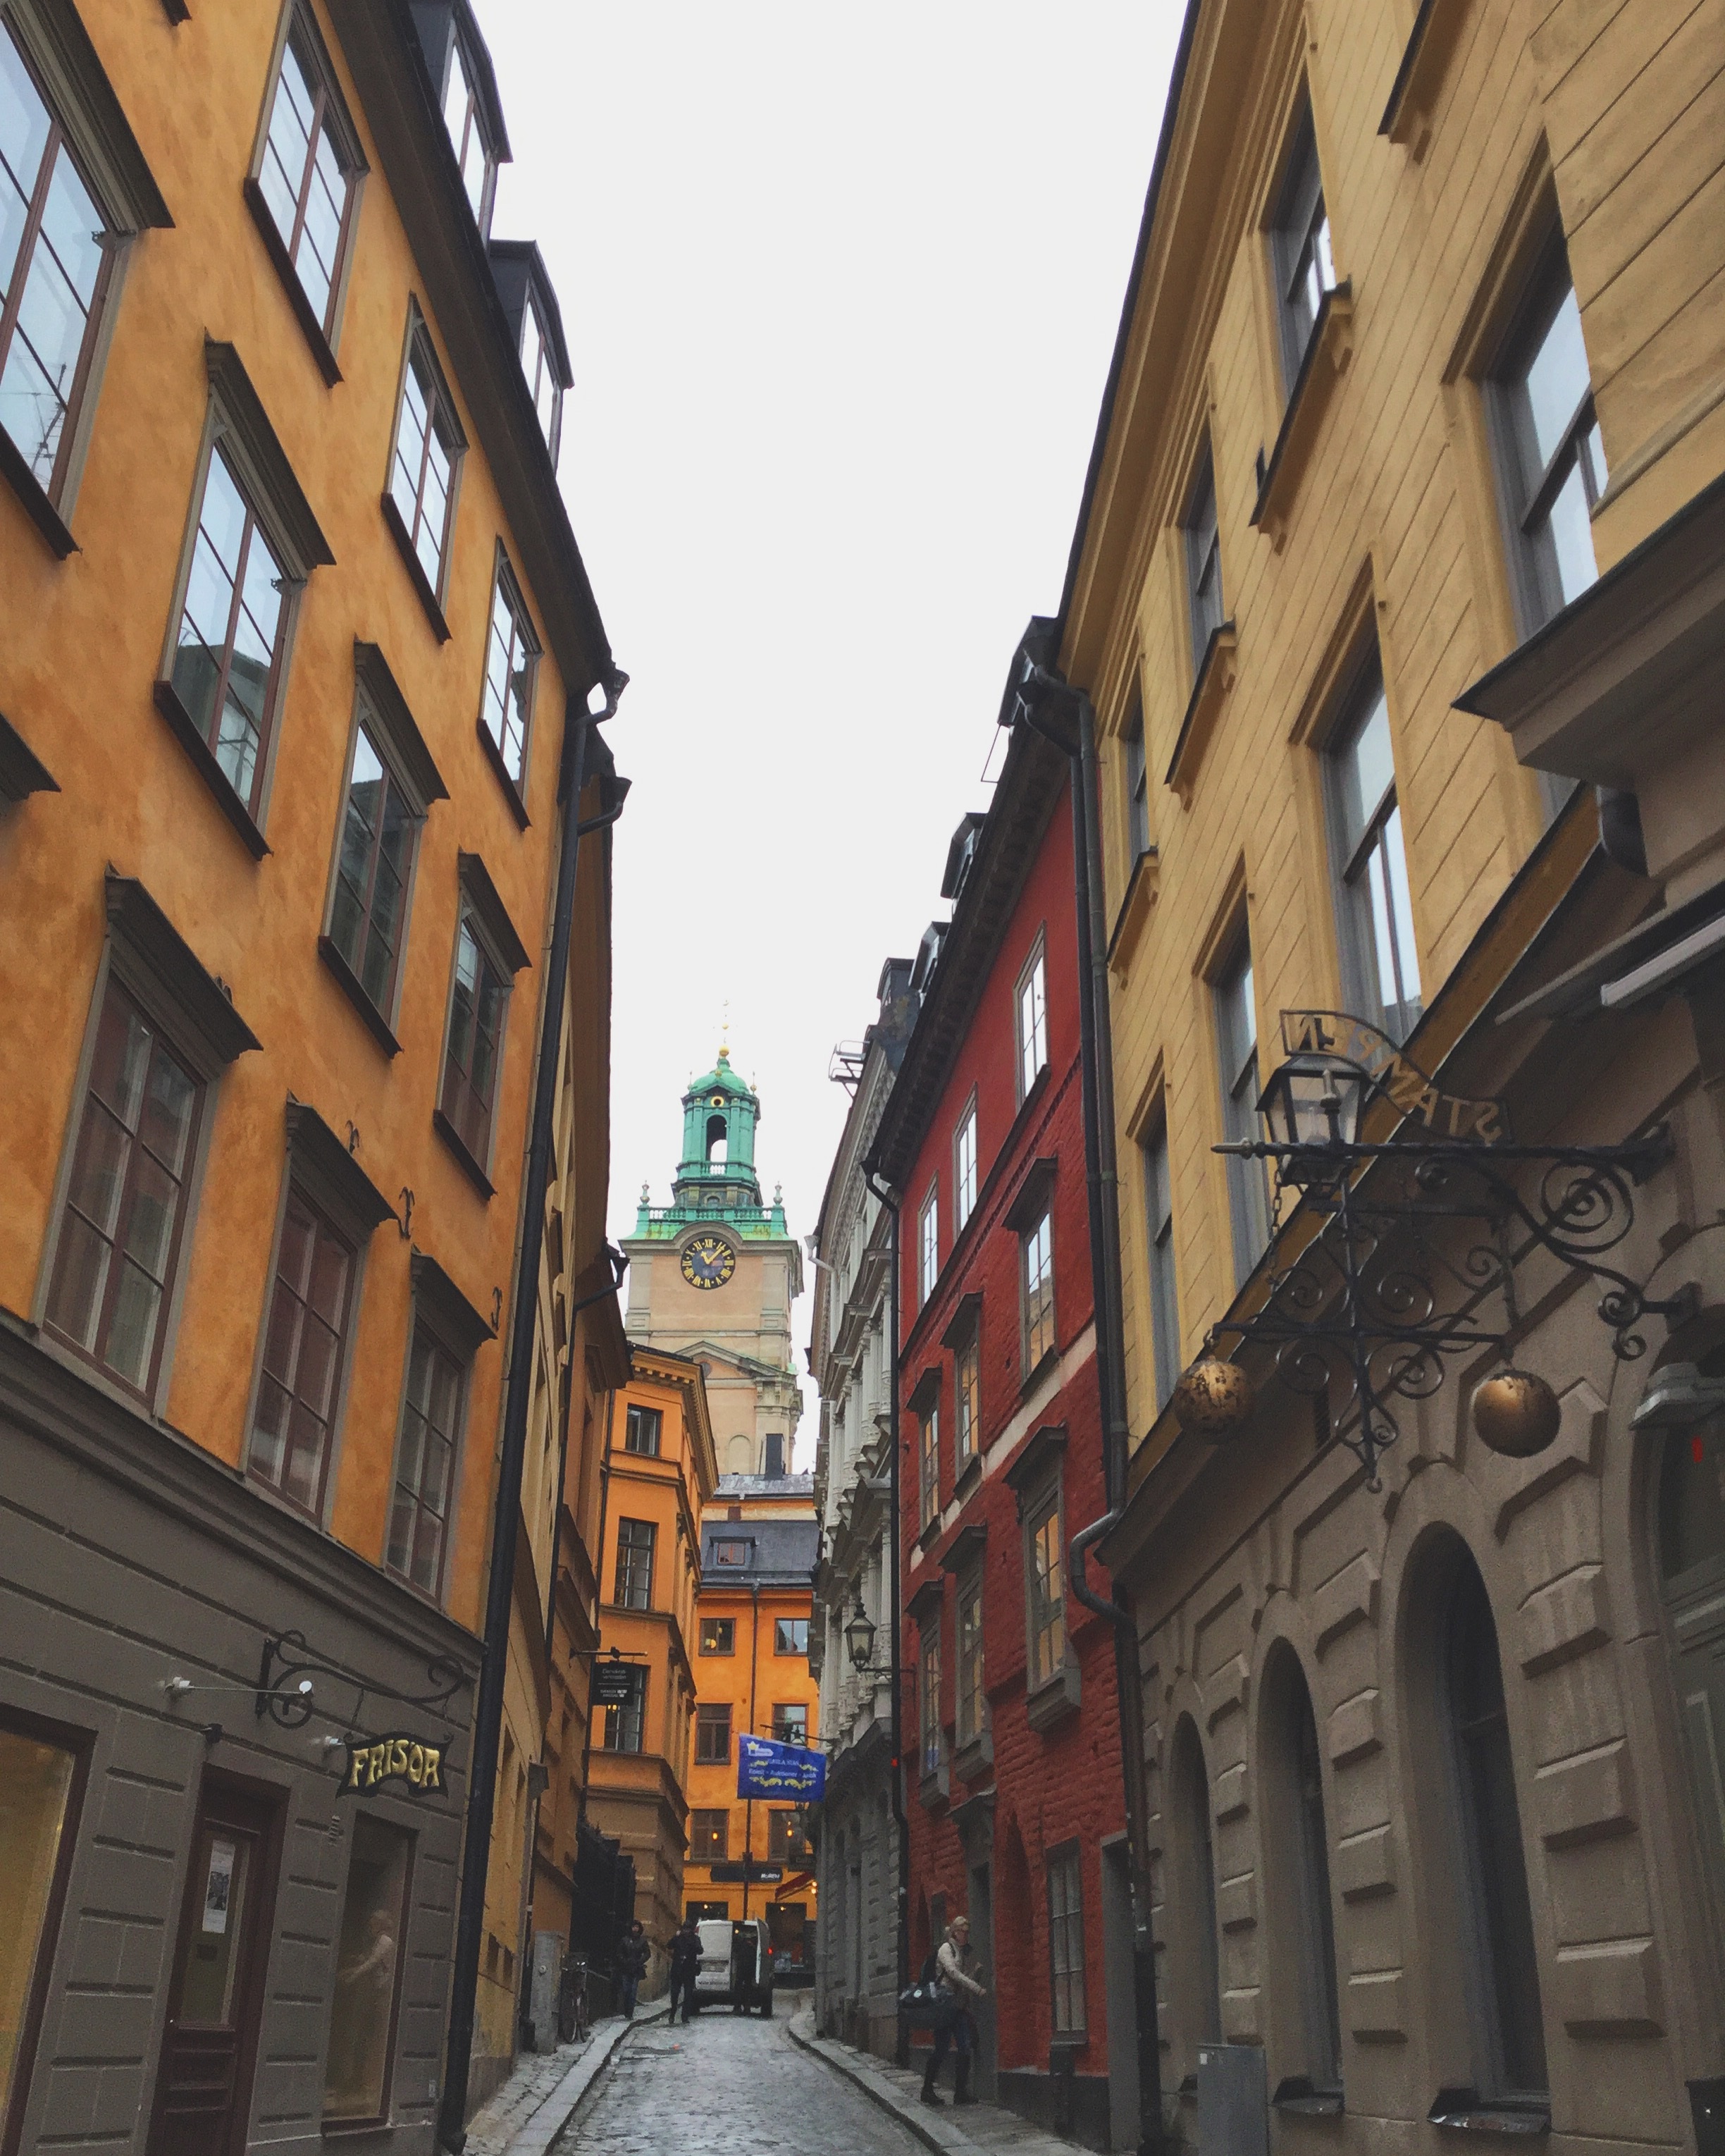
architecture, road, skyline, street, town, building, alley, city, cityscape, downtown, travel, europe, landmark, facade, sightseeing, historic, tourism, lane, old town, infrastructure, sweden, european, historical, stockholm, townscape, scandinavia, neighbourhood, urban area, human settlement